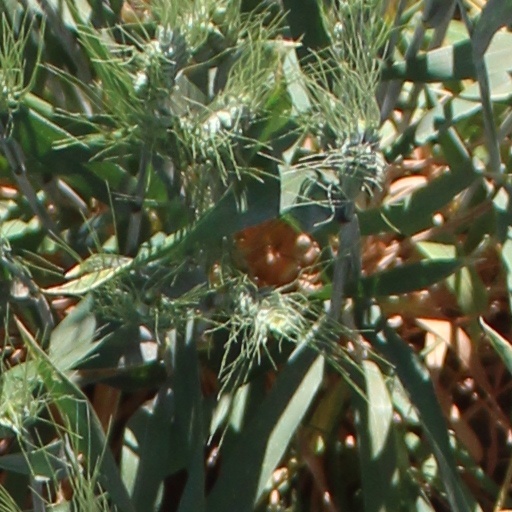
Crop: wheat